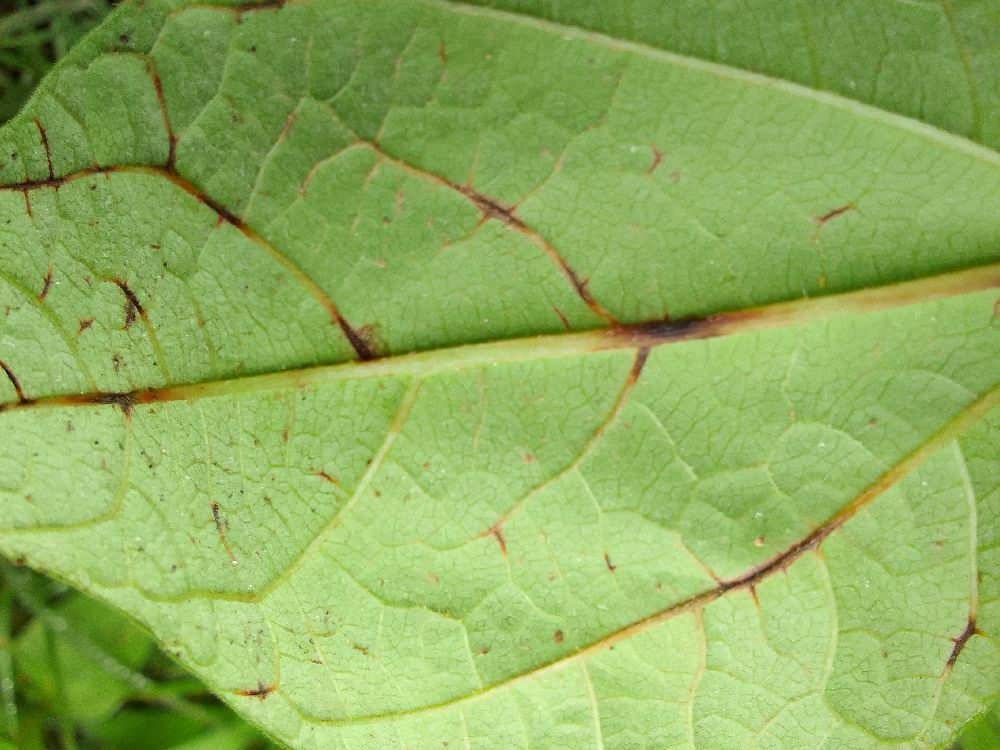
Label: anthracnose